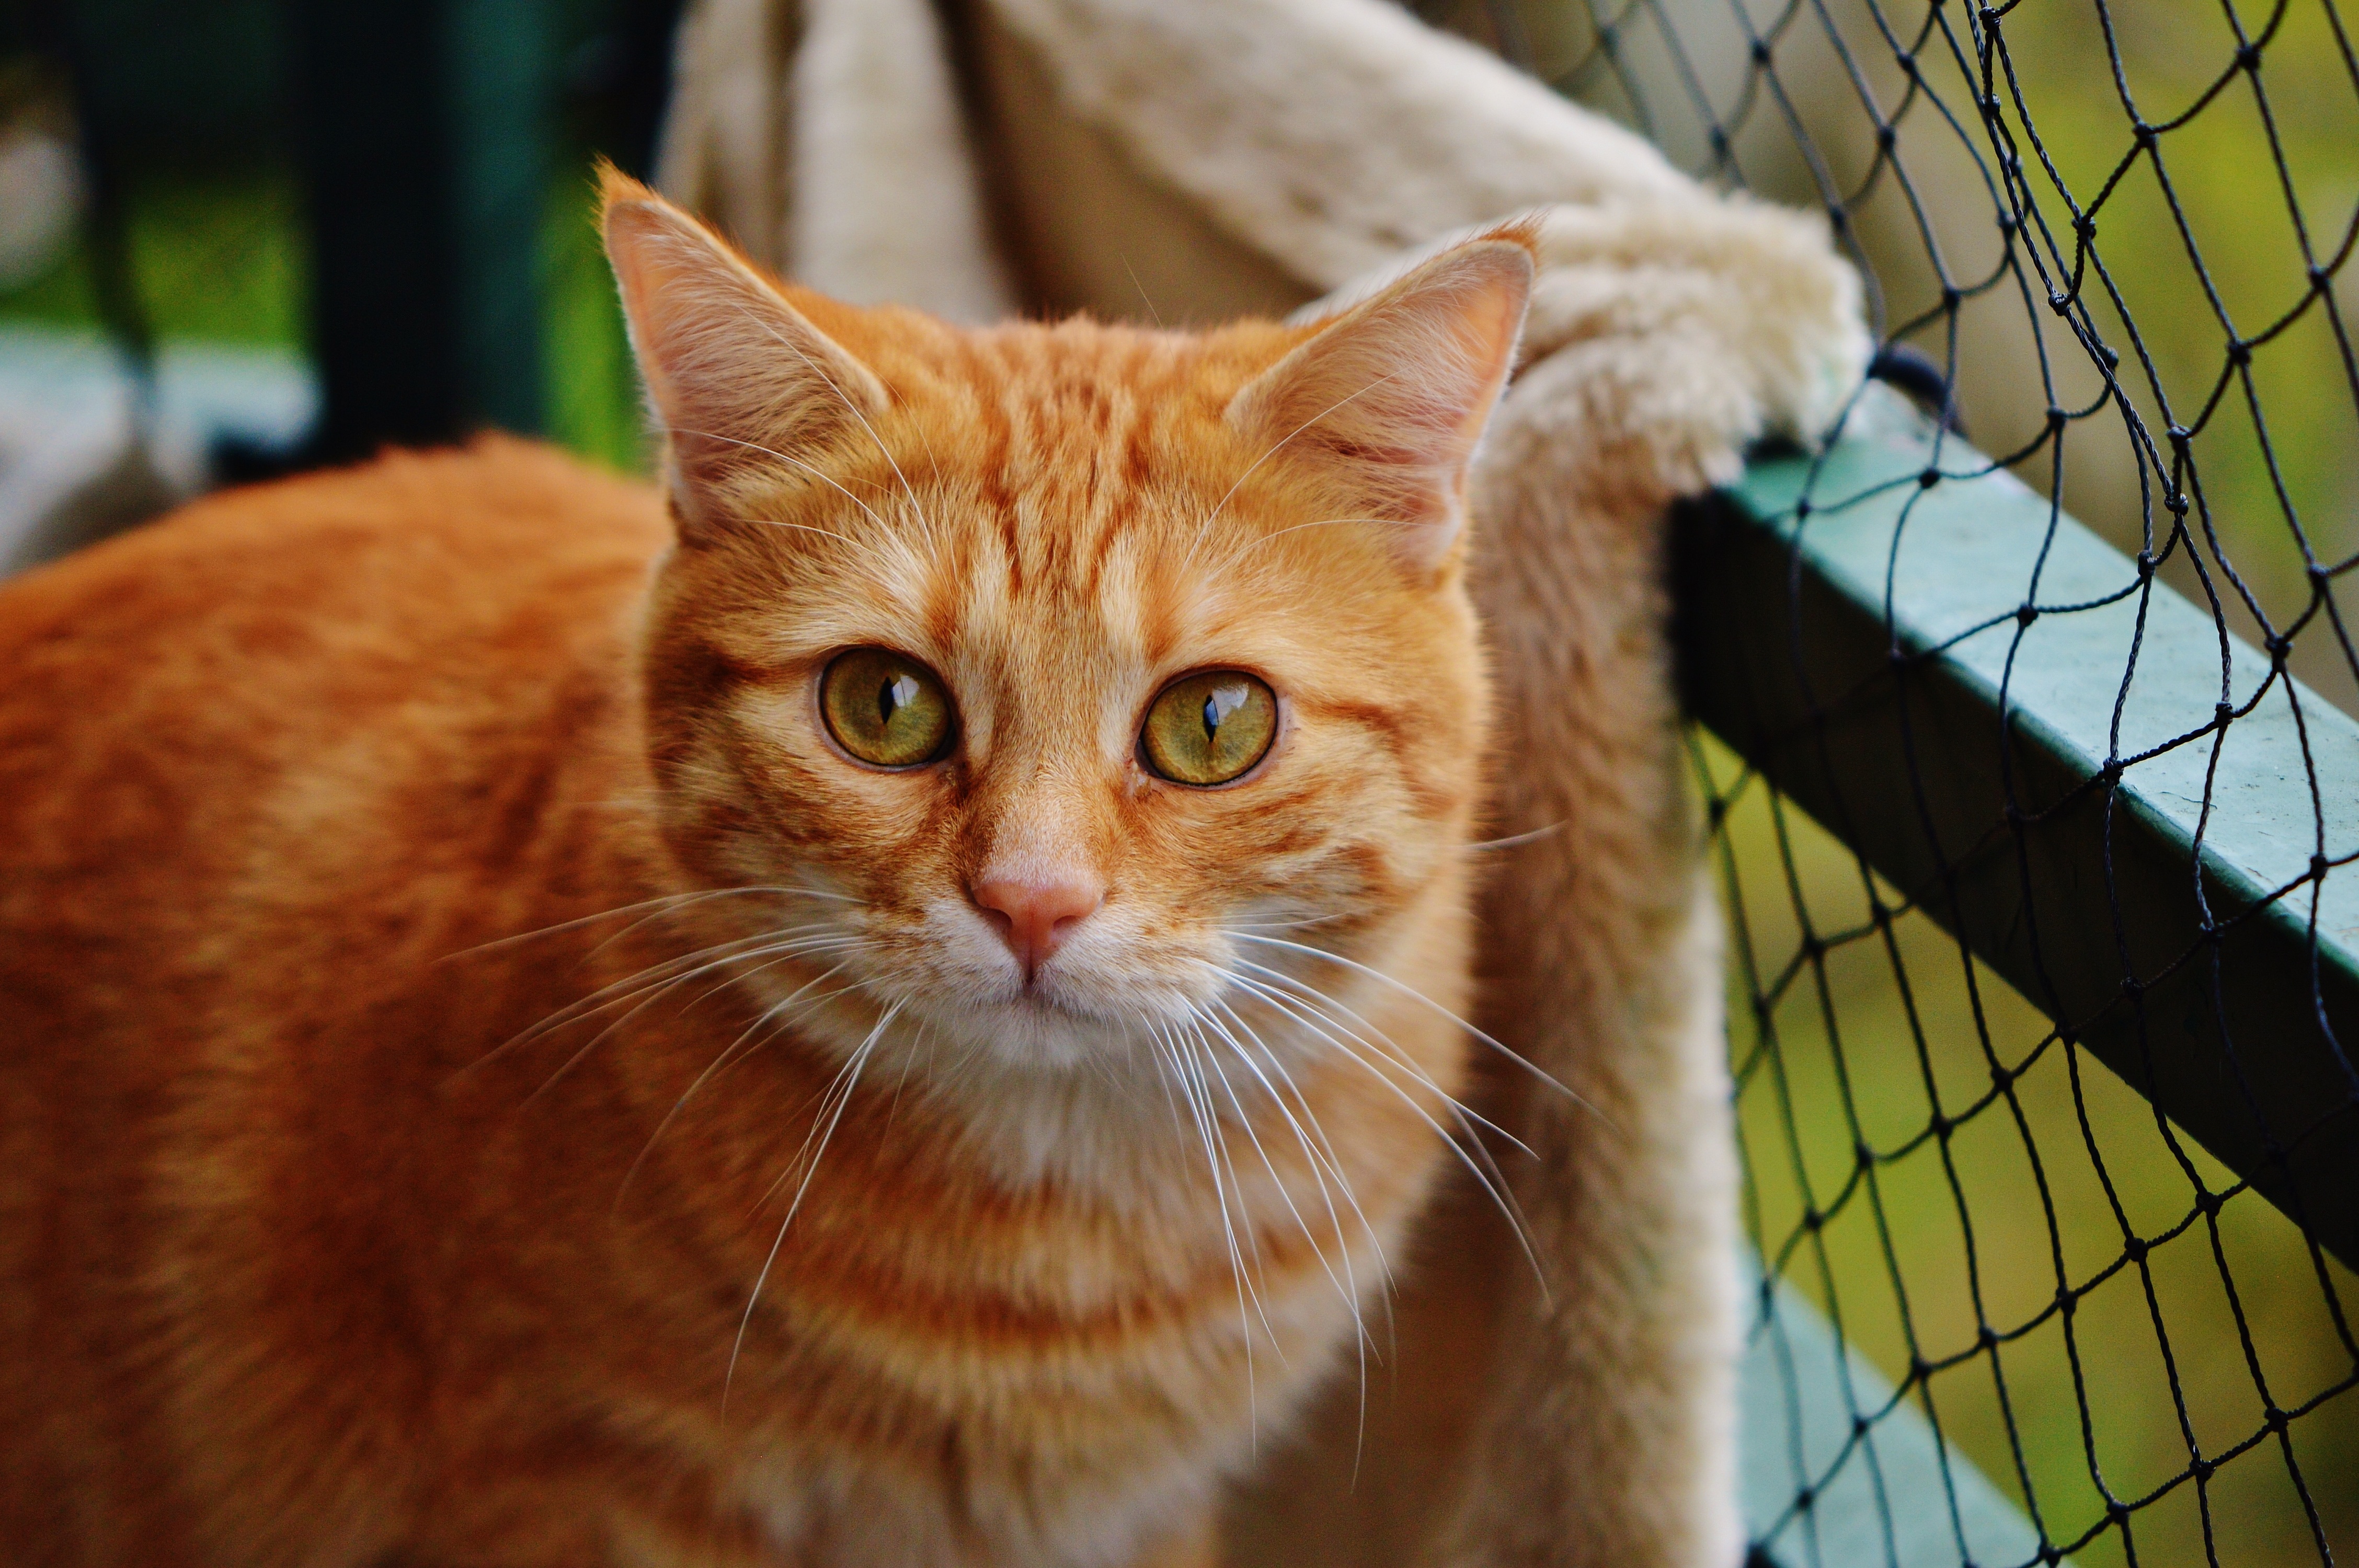
sweet, animal, cute, pet, fur, red, kitten, cat, mammal, fauna, playful, nose, whiskers, tiger, adidas, vertebrate, cuddly, animal world, domestic cat, mackerel, cat face, young cat, red mackerel tabby, red cat, tabby cat, small to medium sized cats, cat like mammal, domestic short haired cat